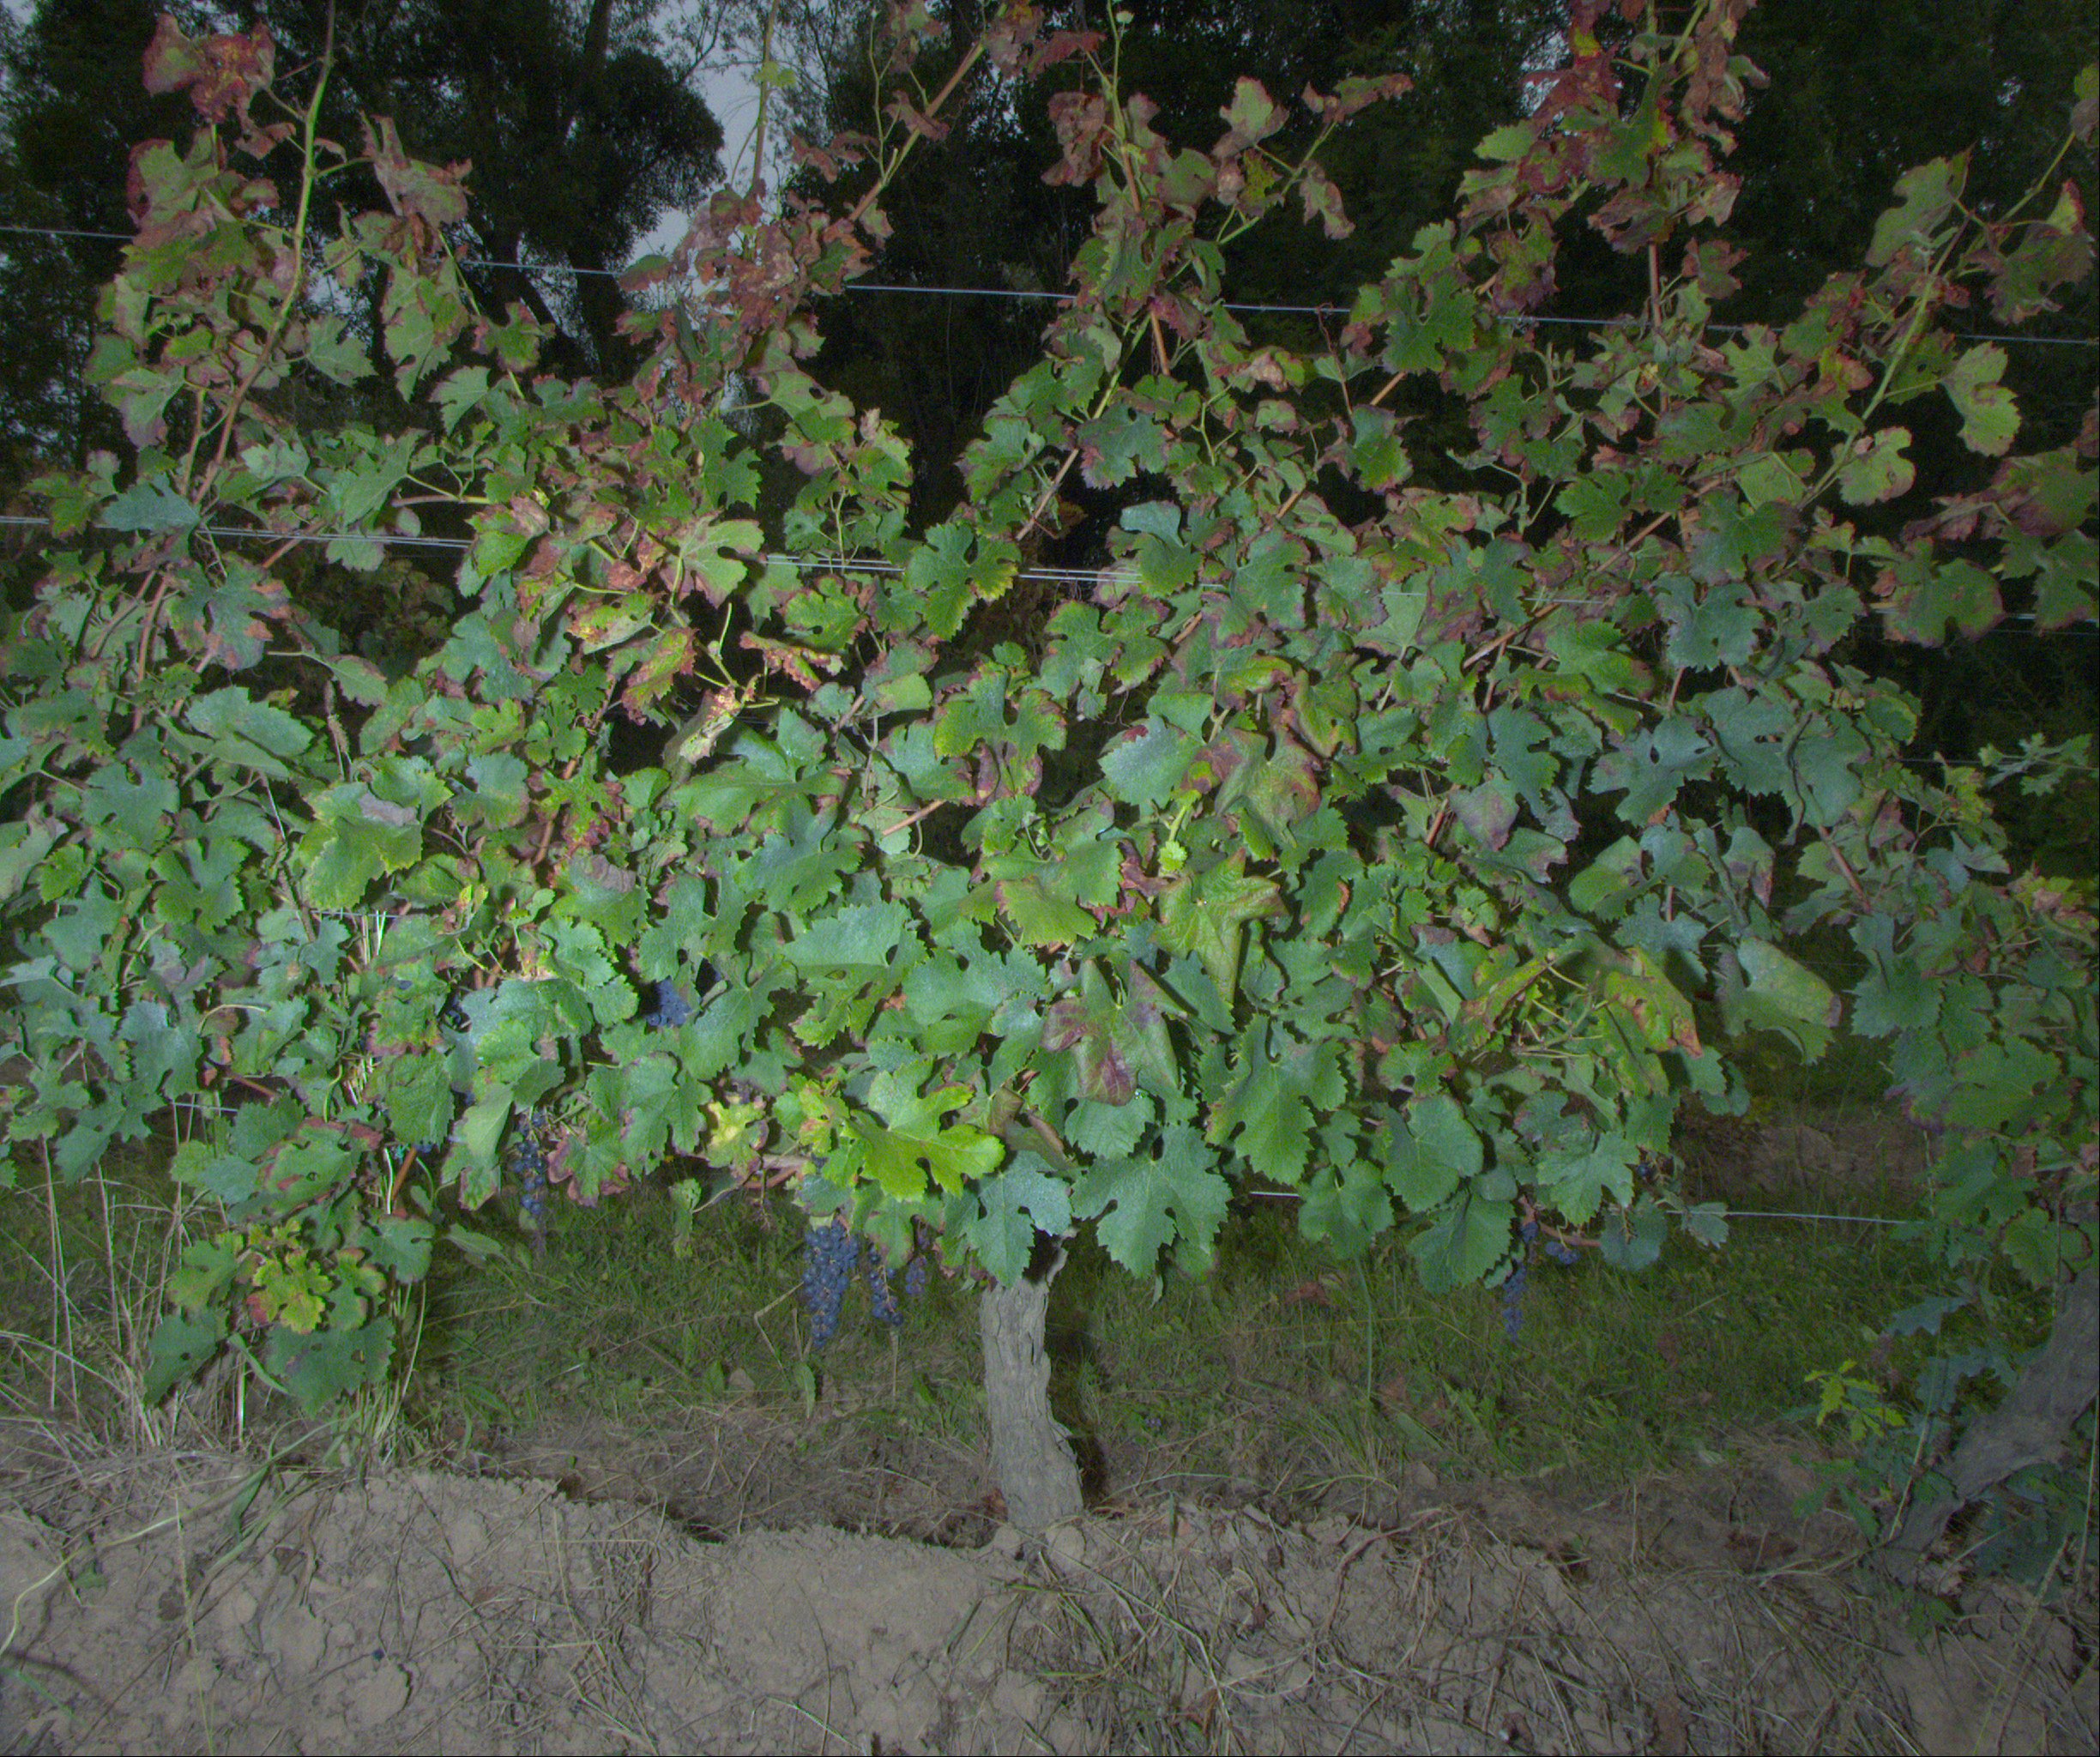
Grape variety: merlot
Disease: confounding disease (conf)